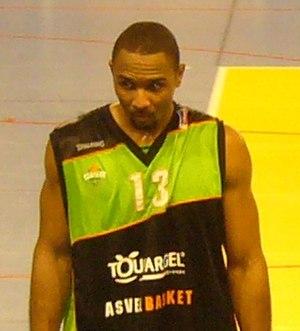
Le trophée MVP Semaine des As ou ' est un trophée qui récompense depuis 2006, le joueur ayant le plus contribué au succès de son équipe ₯pendant le tournoi de la Semaine des As. Elle est décernée lors de la Leaders Cup.
Eric Campbell, est un joueur américain de basket-ball, né le 22 août 1977 à Thormersville, Alabama. Il mesure 1,94 m et évolue au poste d'ailier fort.